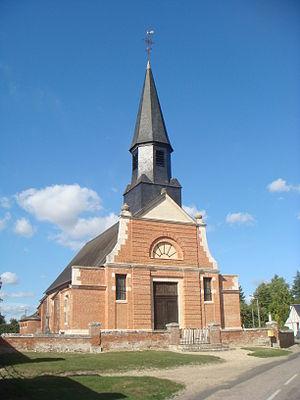
L'église de Villettes dans l'Eure
Villettes est une commune française située dans le département de l'Eure, en région Normandie.